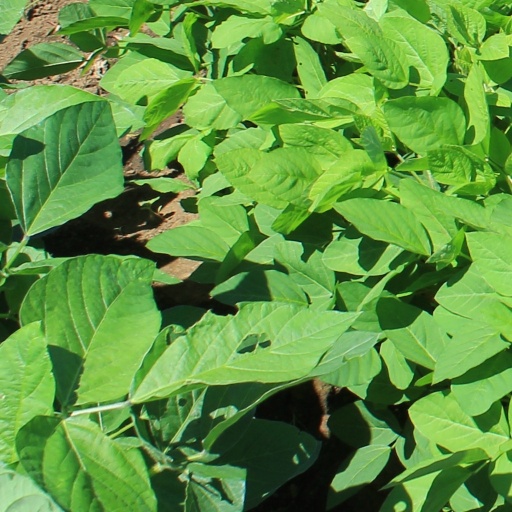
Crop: soybean